Charles Pakenham Buchanan

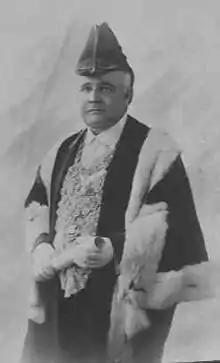
Charles Pakenham Buchanan in his mayoral robes – 1919.

Alderman Charles Pakenham Buchanan (9 November 1874 – 22 September 1924) was Mayor of Brisbane, Queensland, Australia from 1909 for two terms.